Impedance cardiography

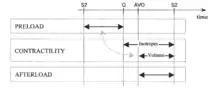
Fig.6: Timing considerations of working effects of preload, contractility (pharmacological = inotropes, and mechanical = Frank-Starling mechanism, i.e., effects of intravascular volume) and afterload in respect to Systolic and Diastolic Time Intervals: Diastole => Starts at S2-time, ends at Q-time. Systole => Isovolumic phase starts at Q-time, ends at AVO-time; Ejection phase starts at AVO-time, ends at S2-time. (S2 = 2nd heart sound = aortic valve closure; AVO = aortic valve opening)

Rather than using the terms preload, contractility and afterload, the preferential terminology and methodology in per-beat hemodynamics is to use the terms for actual hemodynamic modulating tools, which either the body utilizes or the clinician has in his toolbox to control the hemodynamic state: